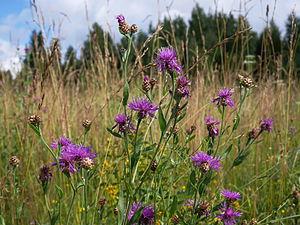
Centaurée jacée en Biélorussie
La Centaurée jacée, appelée aussi tête de moineau, fleur de galant, herbe d'amour, bleuet rose ou ambrette est une plante herbacée vivace de la famille des Astéracées.